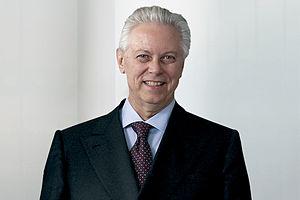
Stefano Pessina, né le 4 juin 1941 à Pescara, est un homme d'affaires italien résidant à Monaco depuis 1991.